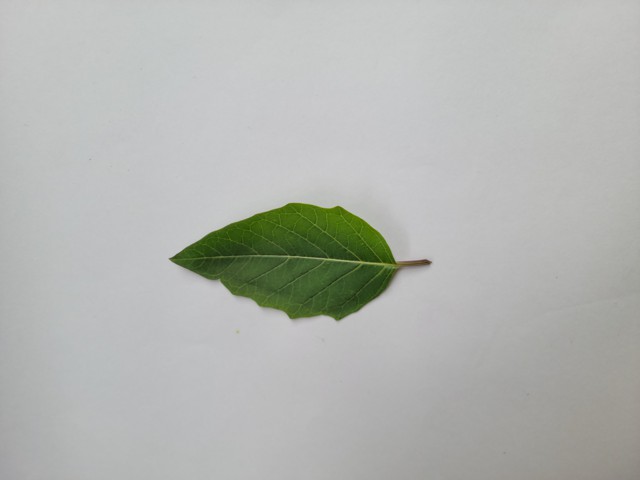
Plant: kalodhutura